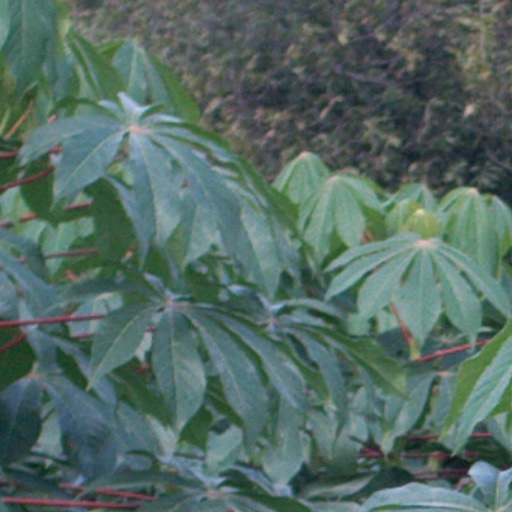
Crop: cassava